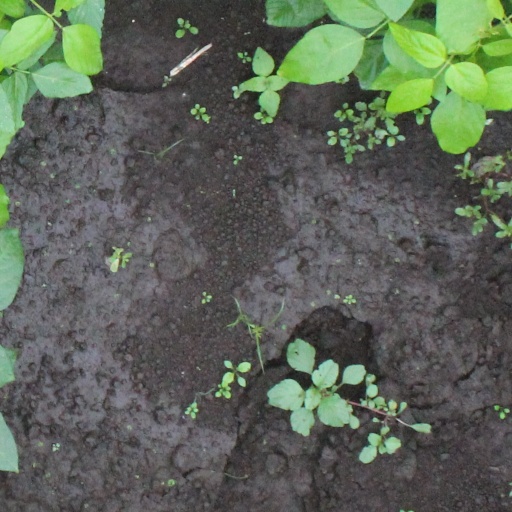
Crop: soybean